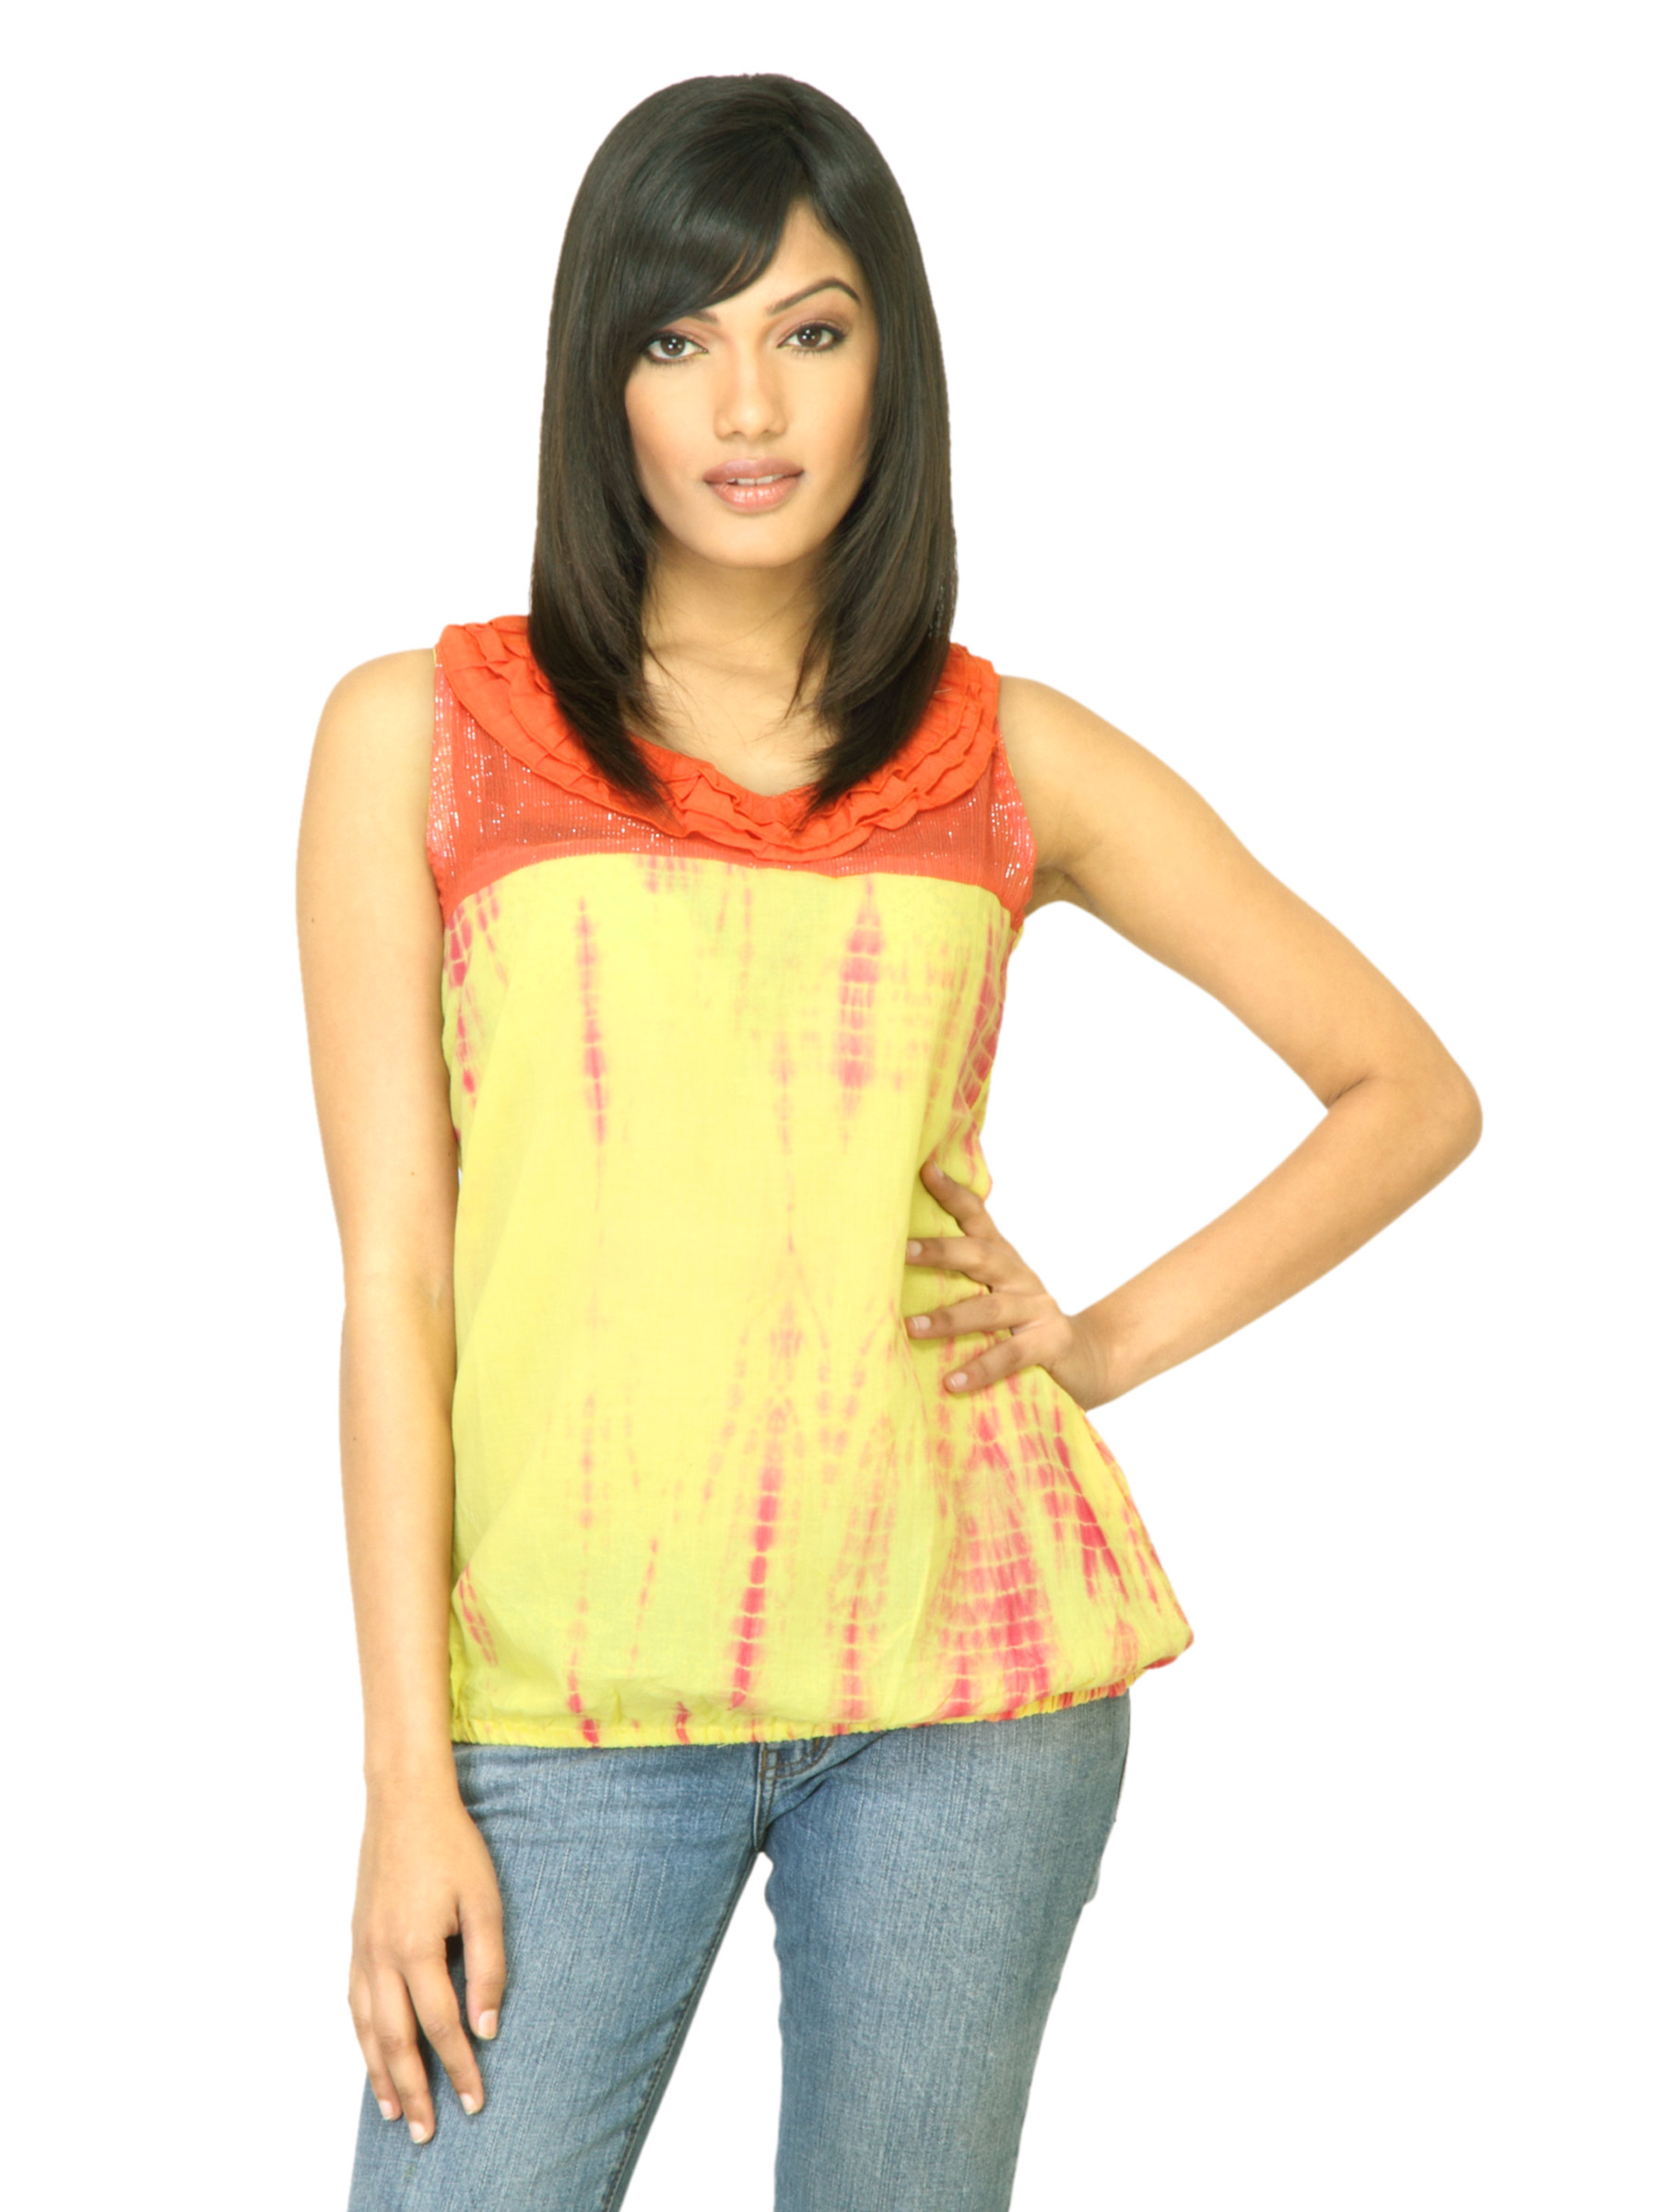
Mother Earth Women Printed Yellow Top
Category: Apparel / Topwear / Tops
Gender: Women
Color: Yellow
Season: Summer 2011
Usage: Casual